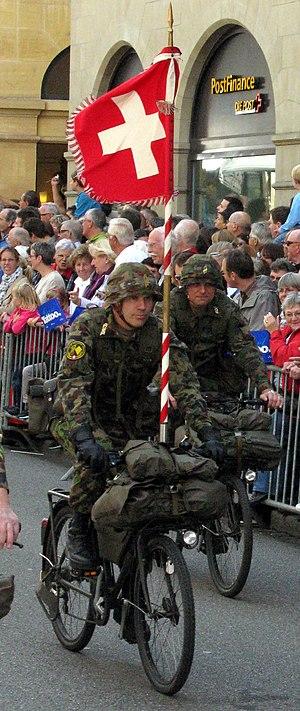
Les équipements de l'Armée suisse, rassemblent différentes sortes de véhicules, des chars de combat, des véhicules de transport de troupe ainsi que des hélicoptères de transport et des avions de combat en service dans les Forces terrestres ou les Forces aériennes.
L'histoire du Vélo de l'Armée suisse commence en 1905 avec la dotation des Troupes cyclistes, créées en 1892, du vélo d’ordonnance 05. Elle continue malgré leur dissolution le 31 décembre 2002, dans le cadre de la réforme Armée XXI.